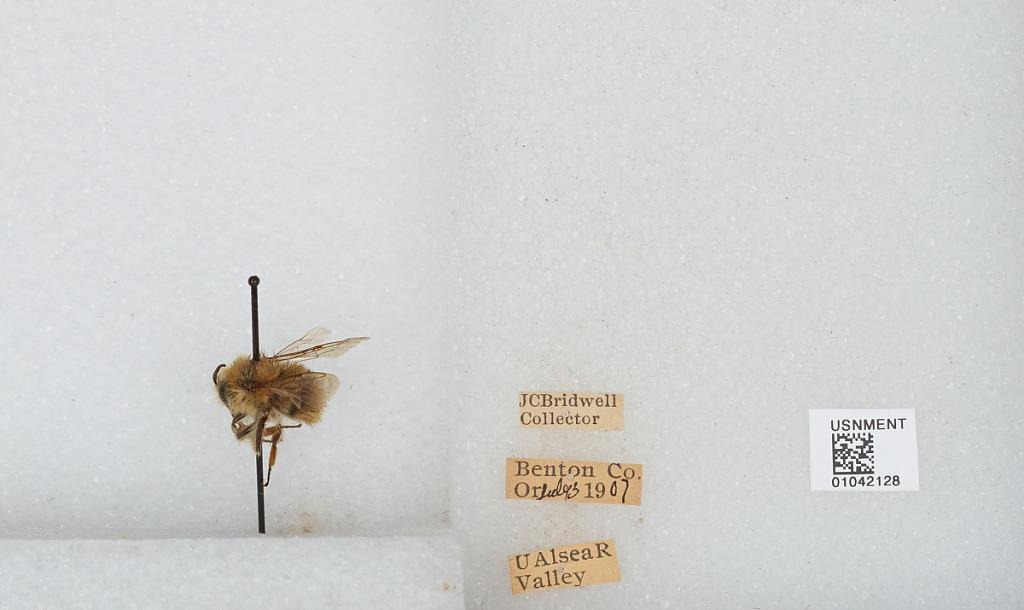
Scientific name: Bombus sp.
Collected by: J. Bridwell
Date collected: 1907-7-3
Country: United States
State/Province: Oregon
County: Benton
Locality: Upper Alsea River Valley
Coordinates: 44.3797, -123.707